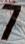
Number: 7